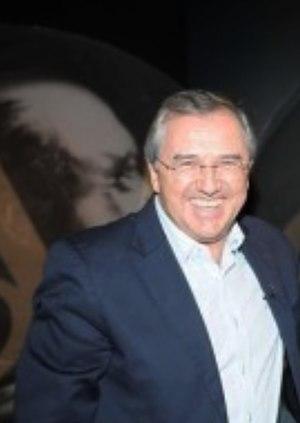
Laurentino Gomes est un journaliste et écrivain brésilien, surtout connu pour son best-seller 1808, qui raconte l'arrivée de la cour royale portugaise au Brésil. En 2008, il a reçu le prix du meilleur essai de l'Académie brésilienne des Lettres et le Prix Jabuti de Littérature dans la catégorie du livre-reportage.